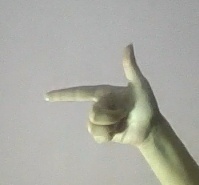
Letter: yaa